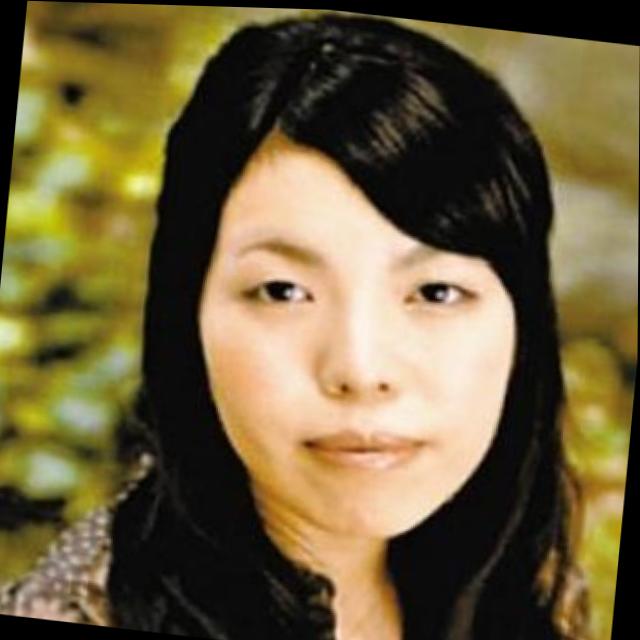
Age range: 21-44